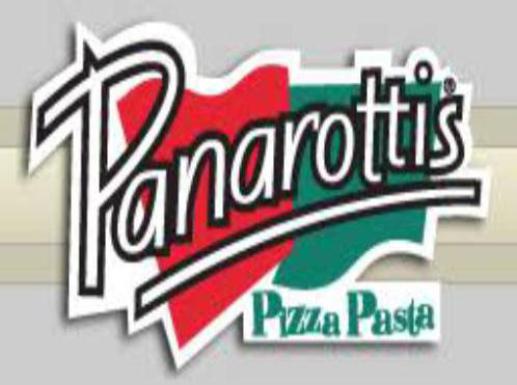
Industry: Food